Broad Street (Manhattan)

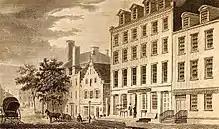
Old Dutch house on Broad Street, 1831

Broad Street, formerly called "Heere Gracht" ("canal of the lords" in Dutch) in old New Amsterdam. Originally an inlet from the East River, the canal was flanked by two solid ranks of three-story houses, with paths in front. Built during the administration of Peter Stuyvesant, the Broad Canal was the original Manhattan landing of the first ferry between Manhattan and Brooklyn, later the Fulton Ferry.